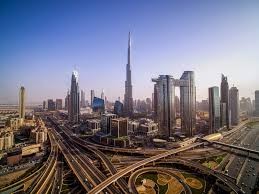
Landmark: Burj Khalifa